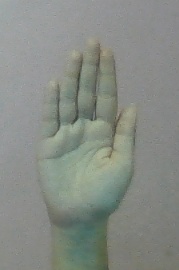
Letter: seen